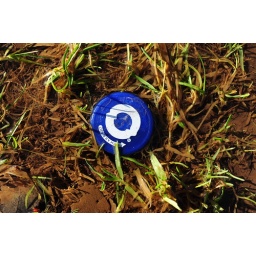
Bottle cap in river Arun flood water